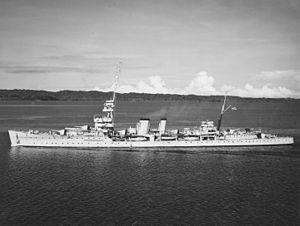
Le HMS Despatch est un croiseur léger de classe Danae construit pour la Royal Navy à la fin des années 1910.
L'incident de Wanhsien est une action qui intervint en Chine le 5 septembre 1926 opposant les troupes chinoises et les forces armées britanniques de la patrouille du Yang-Tsé.